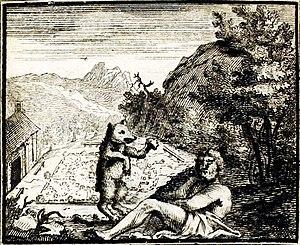
L’Ours et l’Amateur des jardins est la dixième fable du livre VIII de Jean de La Fontaine situé dans le deuxième recueil des Fables de La Fontaine, édité pour la première fois en 1678.